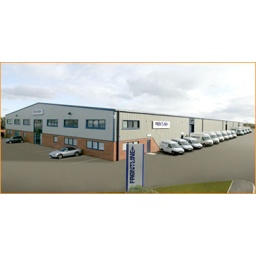
Security gates, all company signage and white line car parking bays completed by Jills Office Solutions